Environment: lab
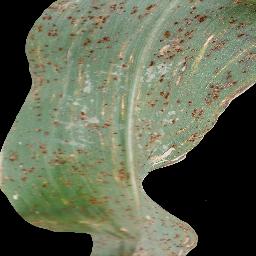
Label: common_rust